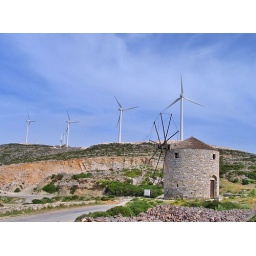
Old and new wind power on the road to Lionas in the mountains of north east Naxos island.